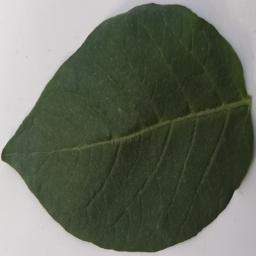
Etiqueta: Sana